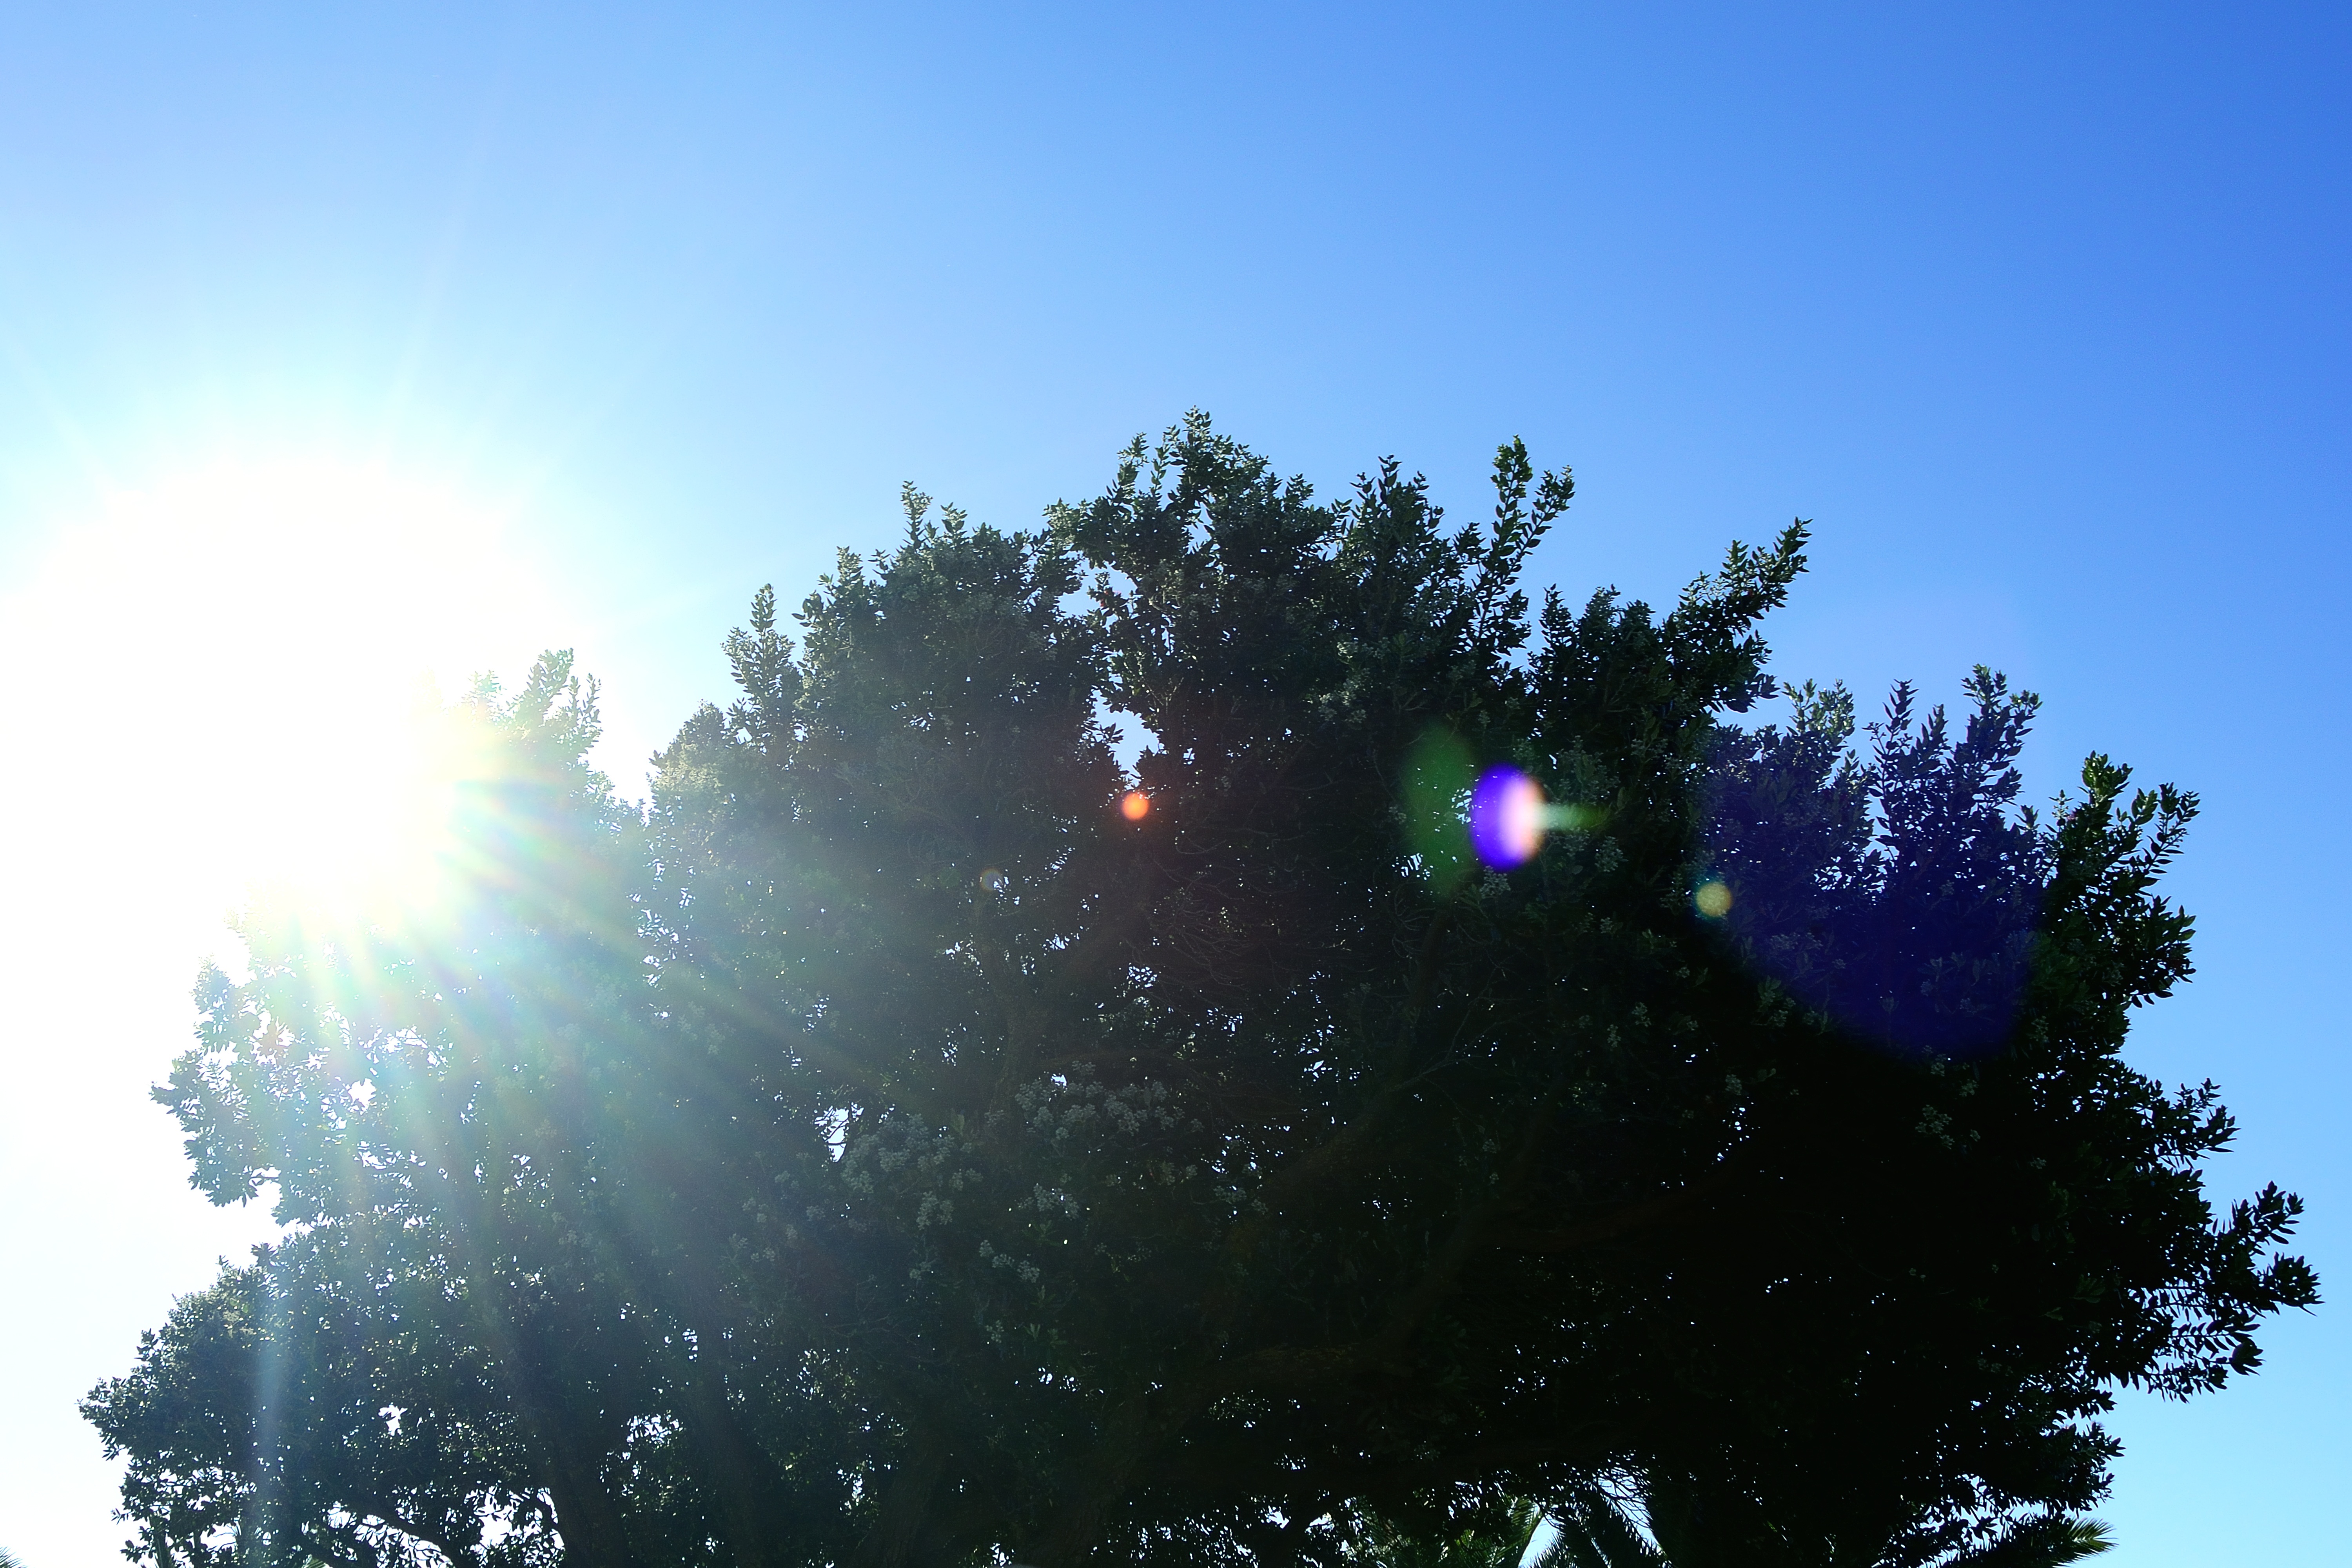
tree, nature, horizon, light, cloud, sky, sun, sunlight, morning, dawn, atmosphere, dusk, reflection, blue, astronomical object, atmospheric phenomenon, atmosphere of earth, woody plant